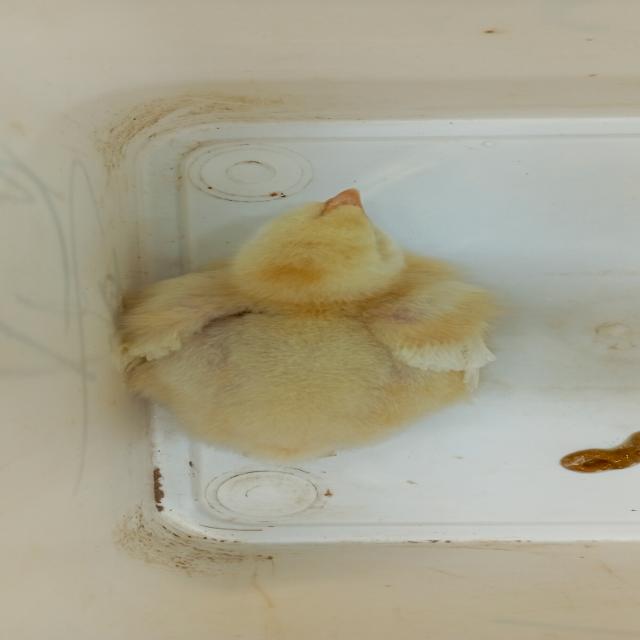
Weight: 171 g